List of tributaries of Mahanoy Creek

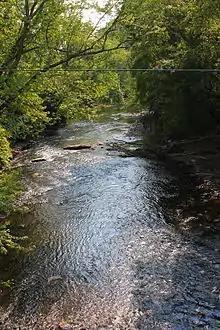
Mahanoy Creek looking downstream near its mouth, below all of its tributaries

Mahanoy Creek is a long tributary of the Susquehanna River in Schuylkill County and Northumberland County, in Pennsylvania, in the United States. It has eleven officially named tributaries, of which six are direct tributaries and five are sub-tributaries. These include seven creeks and four runs. The largest tributary by both length and watershed area is Schwaben Creek, which is long and drains an area of . The second-largest by these measures is Zerbe Run, which is long and drains an area of .